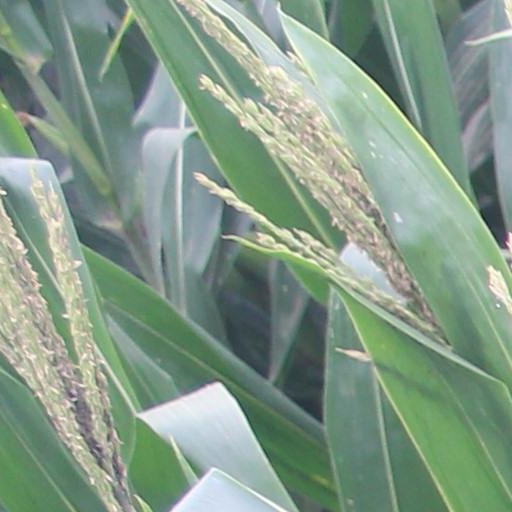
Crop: maize; corn